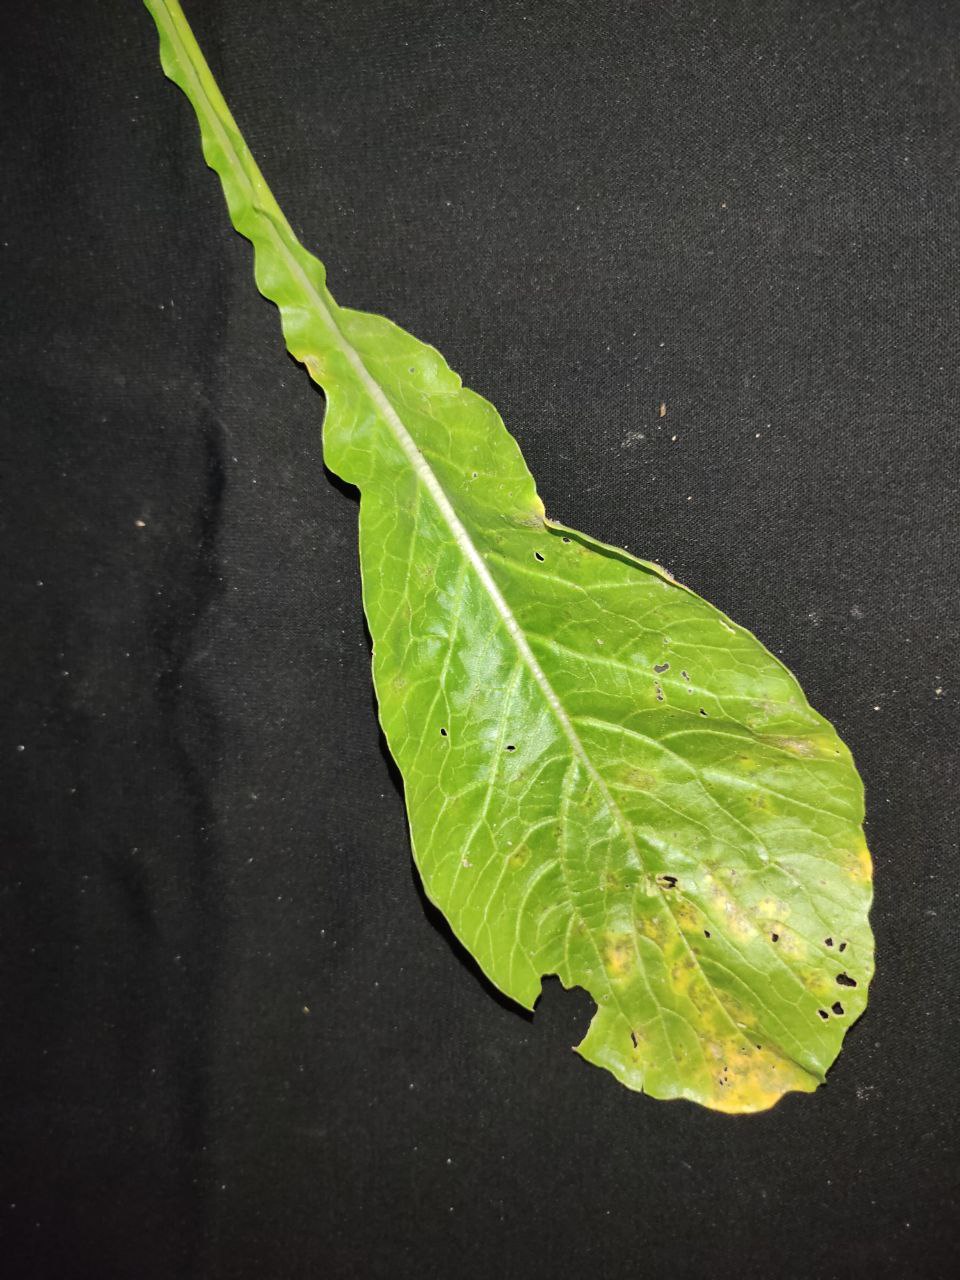
Label: Downey mildew